Jacques Cousteau

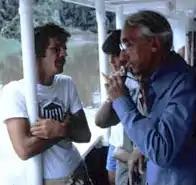
Cousteau on the "Calypso"

In 1948, between missions of mine clearance, underwater exploration and technological and physiological tests, Cousteau undertook a first campaign in the Mediterranean on board the sloop "Élie Monnier", with Philippe Tailliez, Frédéric Dumas, Jean Alinat and the scenario writer Marcel Ichac. The small team also undertook the exploration of the Roman wreck of Mahdia (Tunisia). It was the first underwater archaeology operation using autonomous diving, opening the way for scientific underwater archaeology. Cousteau and Marcel Ichac brought back from there the Carnets diving film (presented and preceded with the Cannes Film Festival 1951).